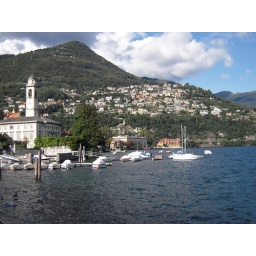
View from Cernobbio square. Church in foreground. Distant pink building is very grand hotel called Villa d'Este